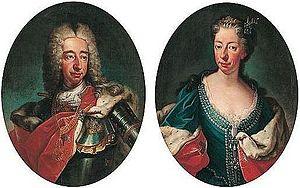
Anne-Marie d’Orléans, petite-fille de France, titrée à sa naissance Mademoiselle de Valois, était la fille de Philippe de France et de sa cousine Henriette-Anne Stuart. Elle était la sœur de Marie-Louise d’Orléans, reine d’Espagne, et Philippe-Charles mort au berceau, et la demi-sœur d’Alexandre-Louis, duc de Valois, d’Élisabeth-Charlotte d'Orléans, duchesse de Lorraine et de Bar et de Philippe II d’Orléans. Par son mariage en 1684 avec Victor-Amédée II de Savoie, elle devient duchesse de Savoie, puis, successivement, reine de Sicile et reine de Sardaigne.